Black-crowned antshrike

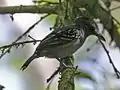
Male - Panama

The black-crowned antshrike is long and weighs . Members of genus "Thamnophilus" are largish members of the antbird family; all have stout bills with a hook like those of true shrikes. This species exhibits significant sexual dimorphism. Adult males of the nominate subspecies have slaty gray upperparts with a gray forehead, a black crown and nape, a hidden white patch between their scapulars, and white-tipped black uppertail coverts. Their face is grizzled gray. Their wings are black with white tips on the coverts and white or gray edges on the flight feathers. Their tail is black with a white spot at the end of each feather. Their underparts, including the underside of their tail, are slaty gray. Adult females have brown to buffy brown upperparts. Their wings are fuscous-black with brown edges and white tips on the flight feathers. Their underparts are buffy brown to grayish brown. Both sexes have a brownish red to chocolate-brown iris and medium to dark gray legs and feet. Males have a dark gray bill and females light gray. Juveniles have dull cinnamon-brown upperparts and grayish white underparts. Males of subspecies "T. a. gorgonae" have more gray on their forehead and lighter gray underparts than the nominate. Females of "gorgonae" have a much darker crown, more rufous upperparts, and darker underparts than the nominate.